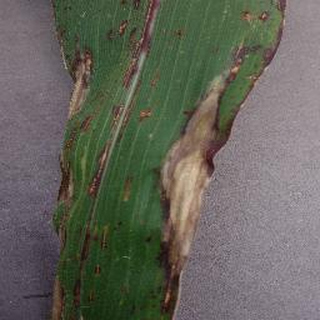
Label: corn_northern_leaf_blight